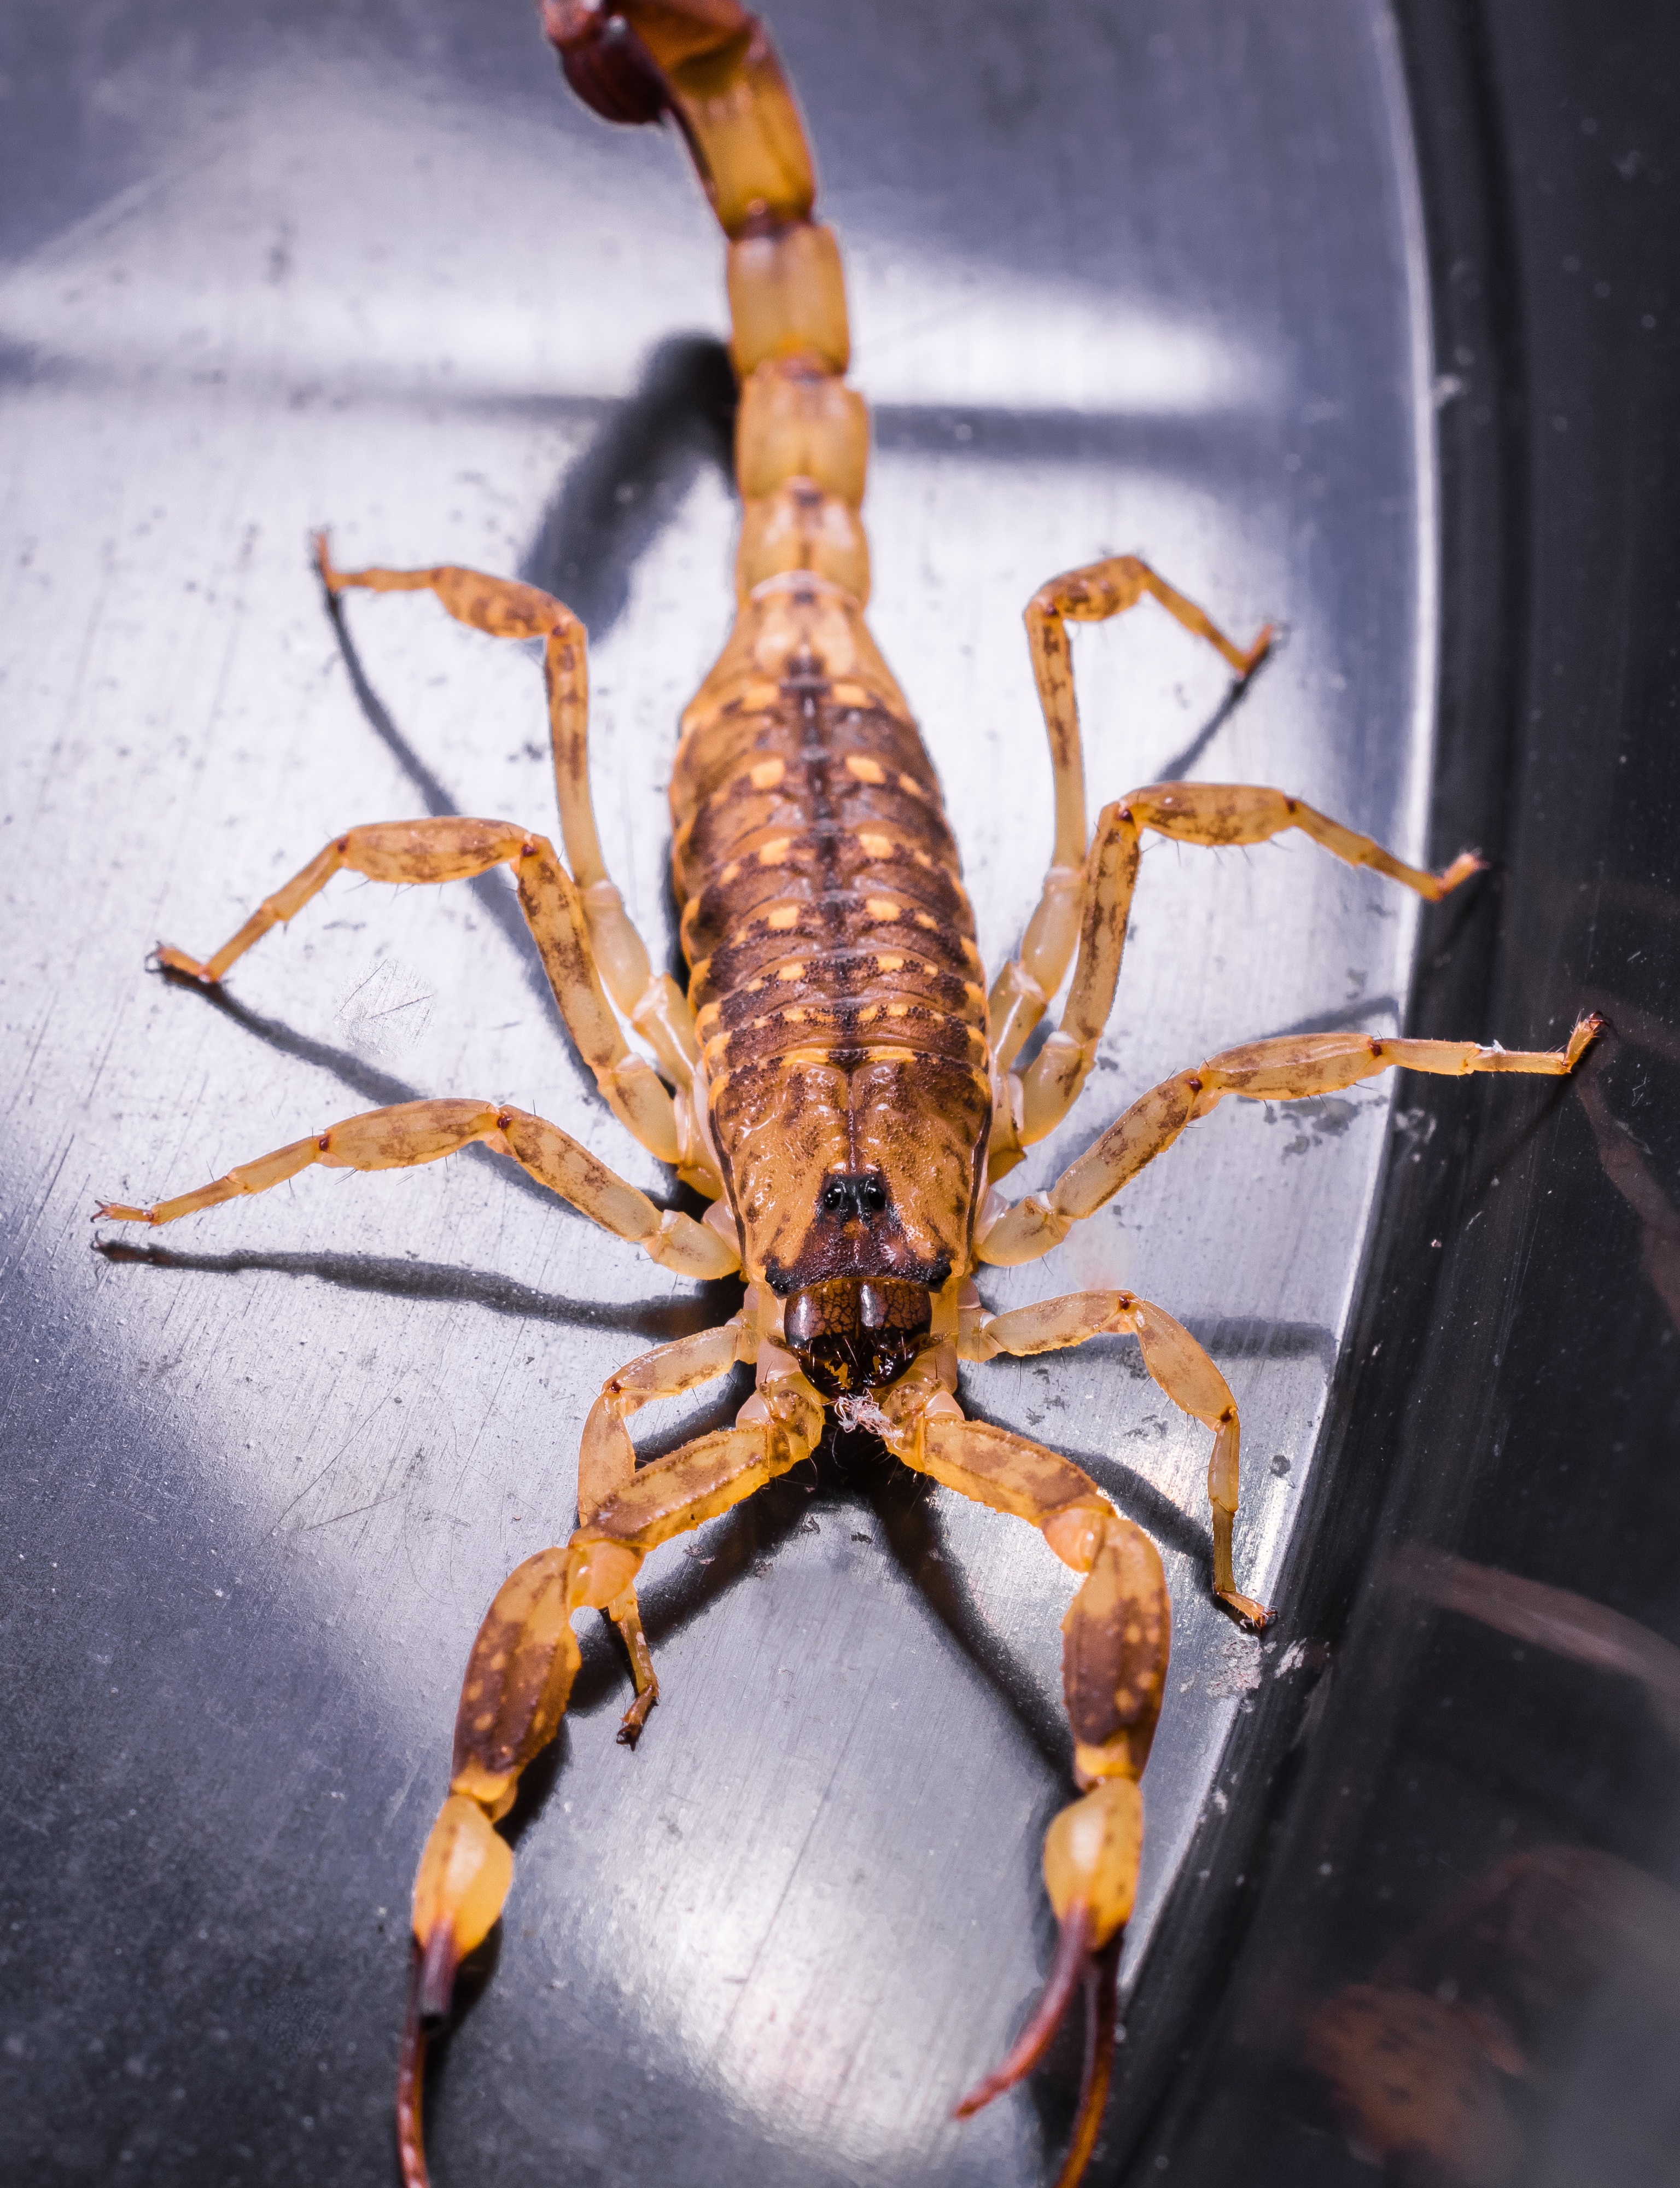
food, seafood, brown, fauna, invertebrate, close up, spider, toxic, arachnid, scorpio, macro photography, arthropod, araneus, orb weaver spider